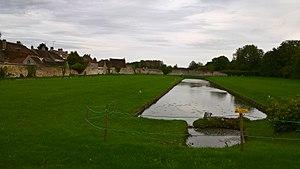
Vallery, bassin des anciens jardins du château.
Vallery est une commune française située dans le département de l'Yonne en région Bourgogne-Franche-Comté. Les habitants sont appelés les Vallériais.